Paul Gauguin

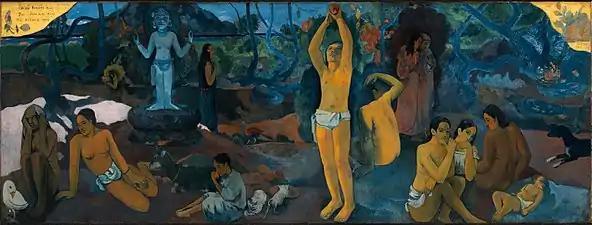
"Where Do We Come From? What Are We? Where Are We Going?", 1897, oil on canvas, 139 × 375 cm (55 × 148 in), Boston Museum of Fine Arts, Boston, MA

Many of his finest paintings date from this period. His first portrait of a Tahitian model is thought to be "Vahine no te tiare" ("Woman with a Flower"). The painting is notable for the care with which it delineates Polynesian features. He sent the painting to his patron George-Daniel de Monfreid, a friend of Schuffenecker, who was to become Gauguin's devoted champion in Tahiti. By late summer 1892 this painting was being displayed at Goupil's gallery in Paris. Art historian Nancy Mowll Mathews believes that Gauguin's encounter with exotic sensuality in Tahiti, so evident in the painting, was by far the most important aspect of his sojourn there. He often rendered titles of his works in Tahitian, although some of these titles were misconjugated to a point where they were hard to understand by native Tahitian speakers themselves.